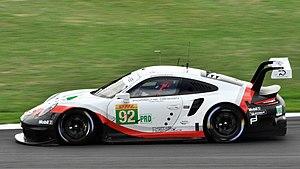
Kévin Estre, né le 28 octobre 1988 à Lyon, est un pilote automobile français.